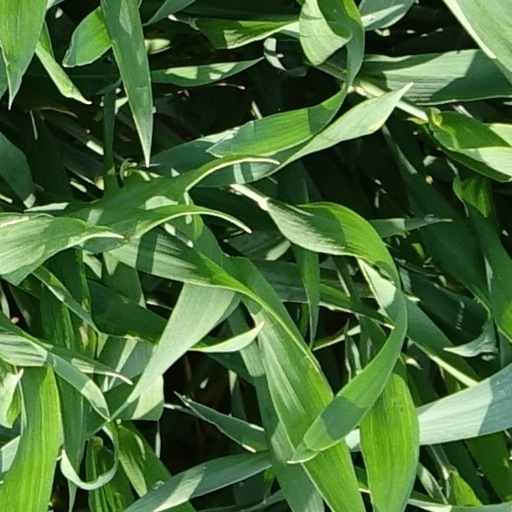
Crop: wheat